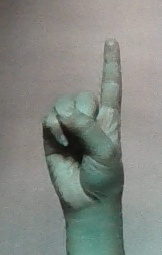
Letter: bb